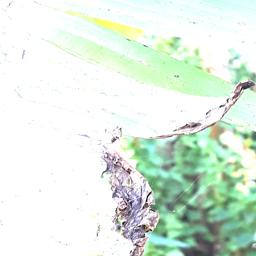
Label: POTASSIUM DEFICIENCY